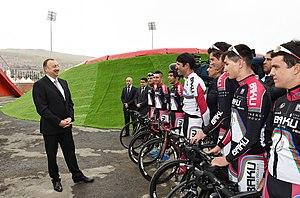
Le Vélopark de Bakou, originellement un lieu de sport automobile situé à Bakou, en Azerbaïdjan, est un centre sportif principalement dédié au cyclisme.